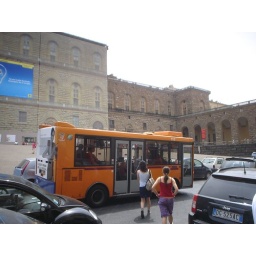
A cute little bus in front of Palazzo Pitti